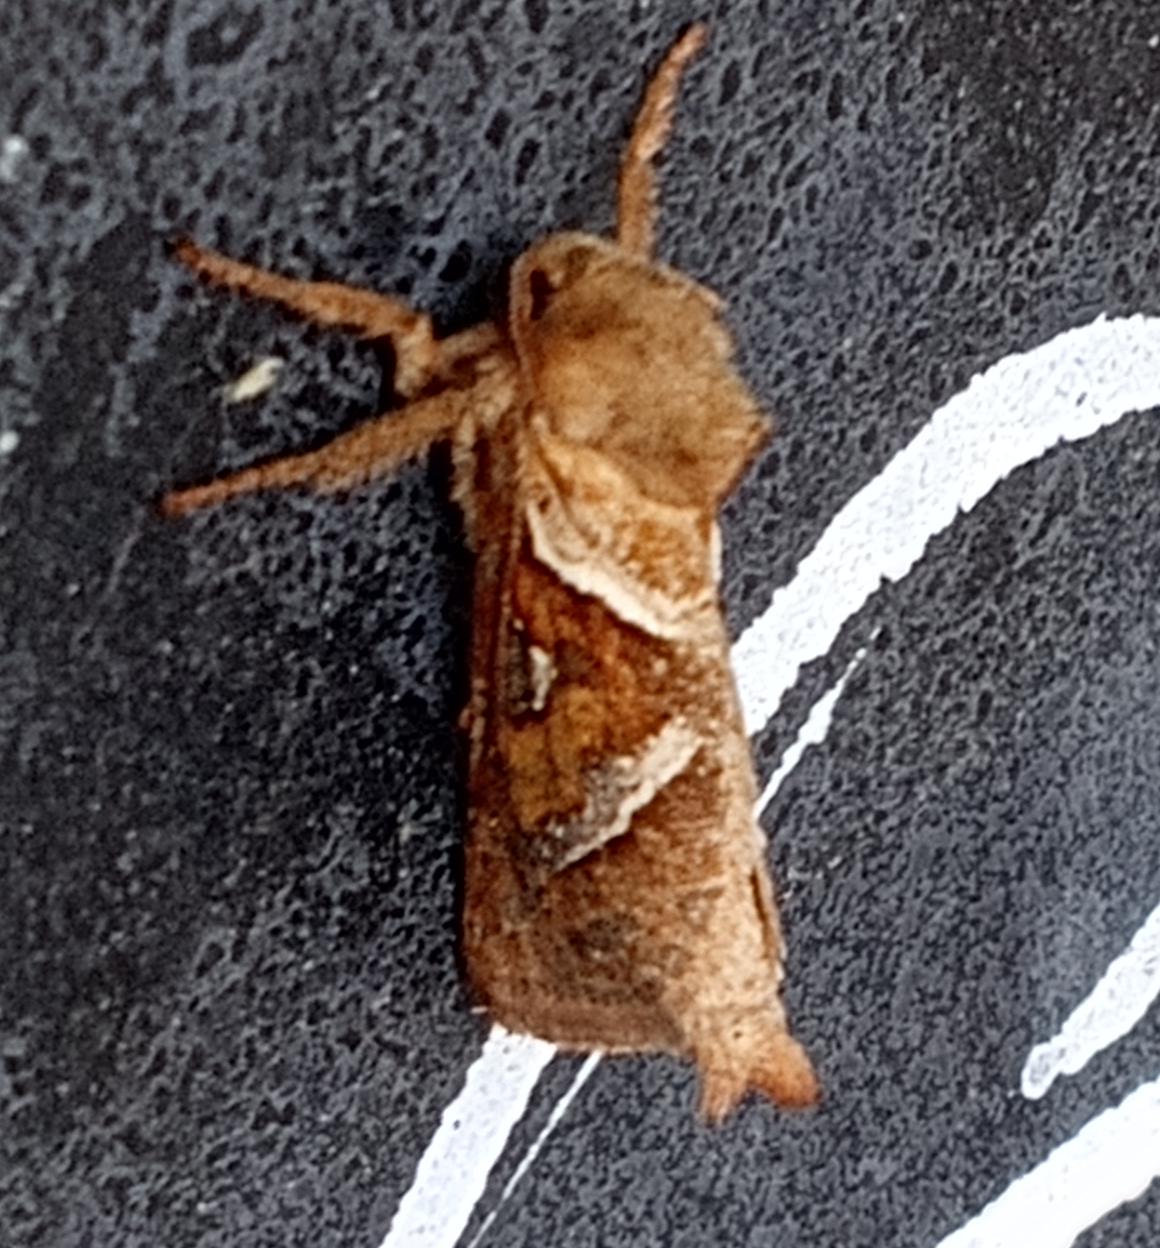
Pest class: occasional_pest